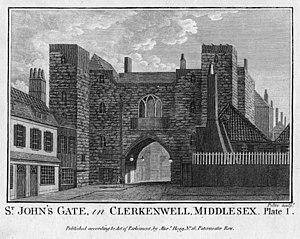
St John's Gate, dans le quartier de Clerkenwell à Londres, est l'un des rares vestiges tangibles du passé monastique de Clerkenwell. Il a été construit en 1504 par le prieur Thomas Docwra comme entrée sud de l'enceinte intérieure du prieuré de Clerkenwell, le prieuré des Chevaliers de Saint-Jean.